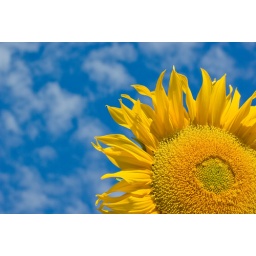
Sunflower against a cloudy blue sky